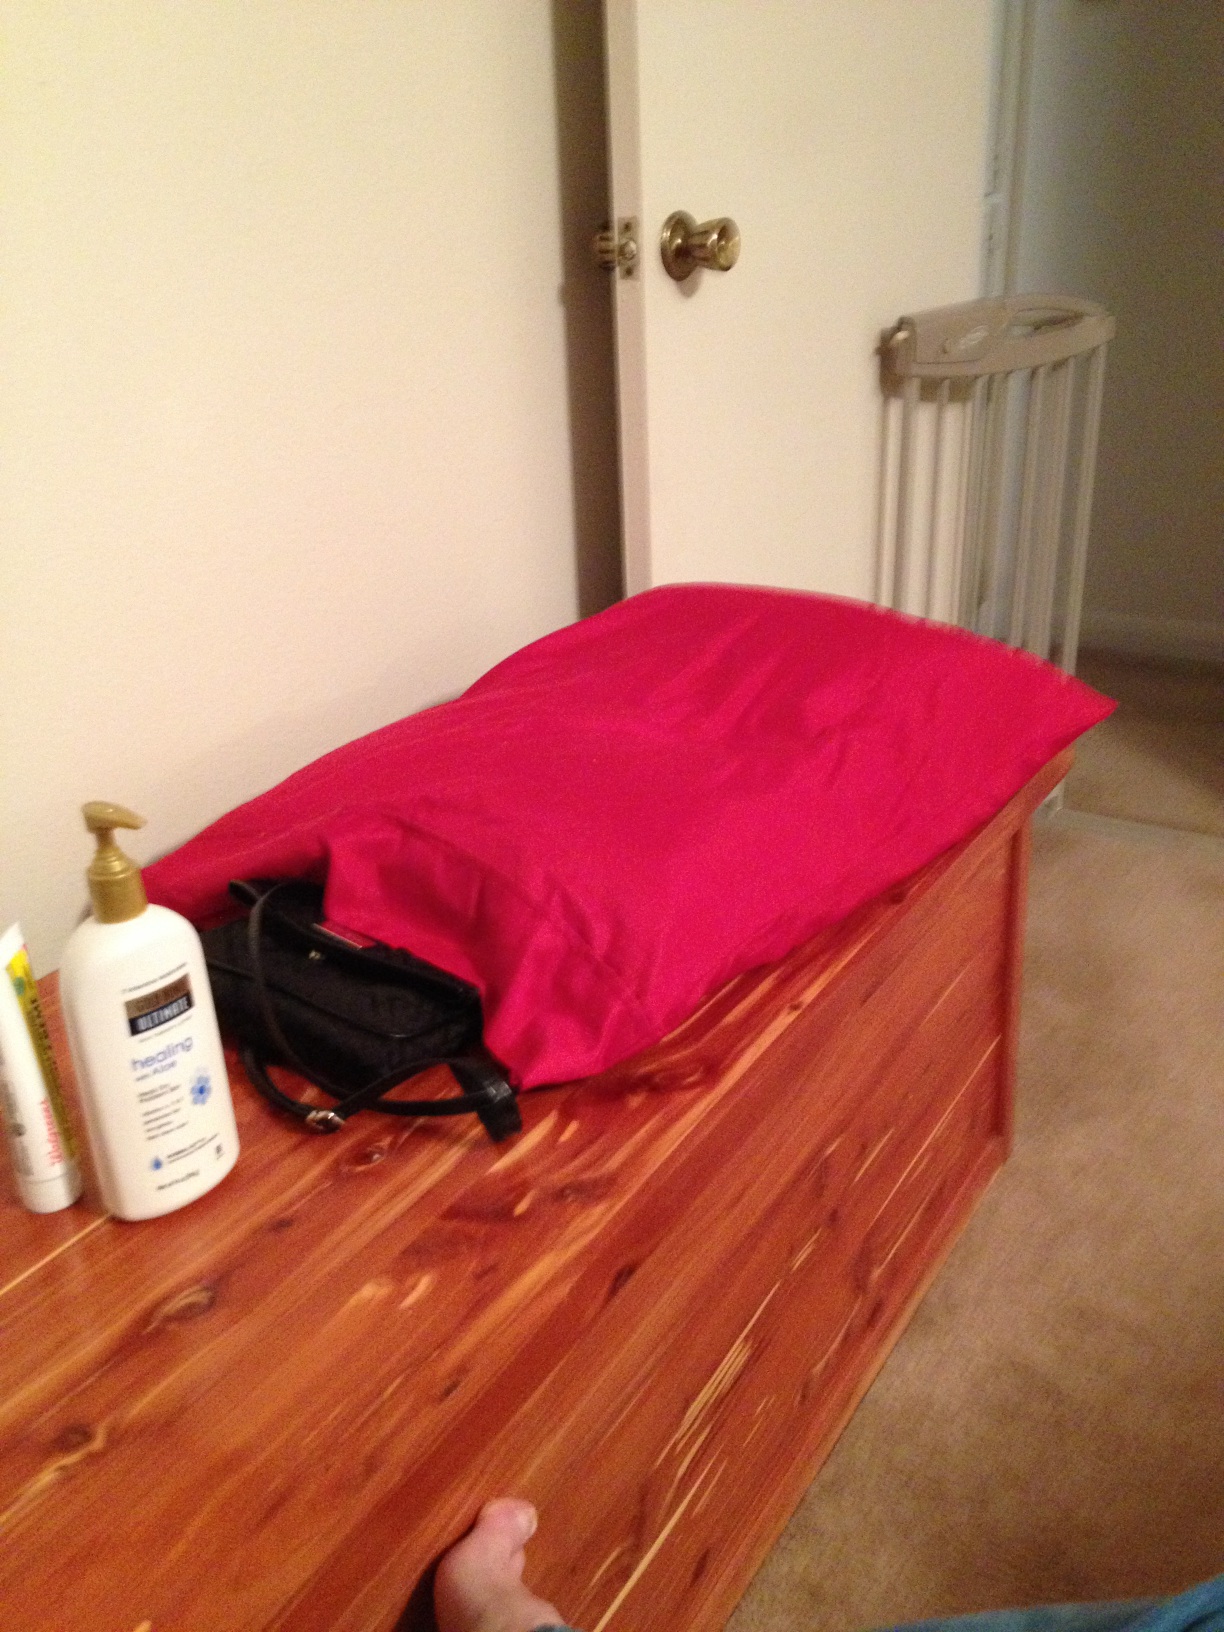Question: What color is the pillow?
Answer: red